One-letter word

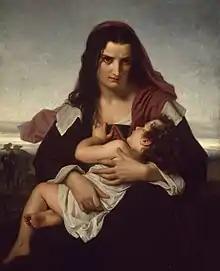
"The Scarlet Letter", which features the letter "A" with a variable meaning

Jack Goody believes that the written word "adds an important dimension to many social actions." In this respect, the words of a letter can be divisive. In legal terms, their use in patronymics has sometimes been invalidated. In the United States, a woman was refused permission to change her name to R, on the grounds that there must be "some form of systematic standardization of individual identification in our society," a decision that was upheld on appeal to avoid "insurmountable difficulties"; a Korean named "O", fed up with the difficulties he encountered with the computer programs of certain organizations not designed for names as short as his, had to change it to "Oh". In Sweden, a couple who wanted to name their son "Q", in homage to the character of the same name in the James Bond series, were refused both at first instance and on appeal, on the grounds that the first name was "inappropriate;" however, the Supreme Administrative Court overturned these decisions, ruling that it had not been "proven that the name "Q" could be offensive or that it could cause embarrassment to its bearer." In New Zealand, the first name J was invalidated six times between 2001 and 2013. On the other hand, it was on joining the US Air Force that singer Johnny Cash, born "J. R. Cash", changed his first names to John and Ray to comply with military requirements.